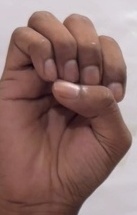
ASL sign: E